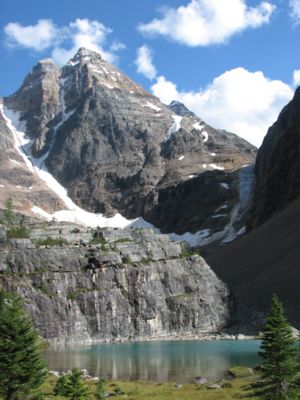
Canadian Rockies
Ringrose Peak, Lake O'Hara, British Columbia
Canadian Rockies er betegnelsen for den canadiske del af den nordamerikanske bjergkæde Rocky Mountains. De omkring 1.450 kilometer lange Canadian Rockies er den østlige del af Canadian Cordillera, som er et system af adskillige bjergkæder, der løber fra de canadiske prærier til den mod vest liggende stillehavskyst. Canadian Rockies udgør den sydøstlige del af dette system, og ligger mellem Interior Plains i Alberta og det nordøstlige British Columbia. Den sydlige del grænser til Idaho og Montana i USA. Nordenden er ved Liard River i det nordlige British Columbia.